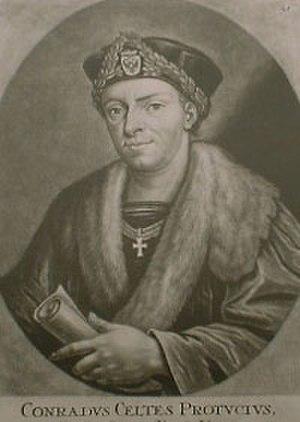
Conrad Celtes, ou plus fréquemment Conrad Celtis est un humaniste et poète latin allemand.